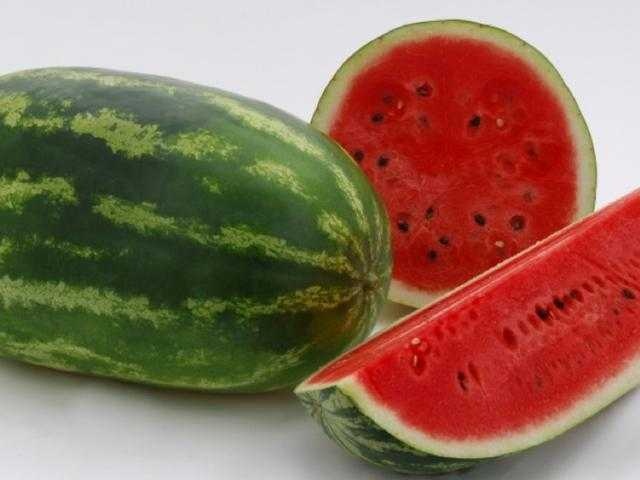
Label: Watermelon